Stones at the Max

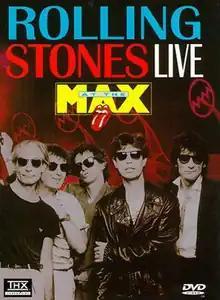
DVD cover

Rolling Stones: Live at the Max, or simply Stones at the Max, is a concert film by the Rolling Stones released in 1991. It was specially filmed in IMAX during the Urban Jungle Tour in Europe in 1990. It was the first concert movie shot in the IMAX format.